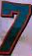
Number: 7